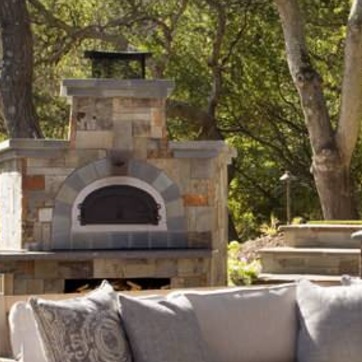
Material: stone